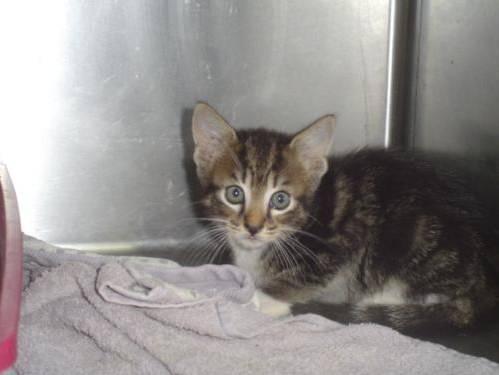
cat